Azumi-Oiwake Station

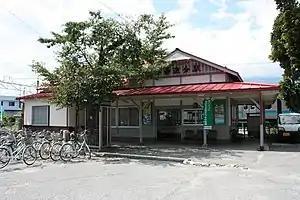
Azumi-Oiwake Station, September 2008

is a train station in the city of Azumino, Nagano Prefecture, Japan, operated by East Japan Railway Company (JR East).